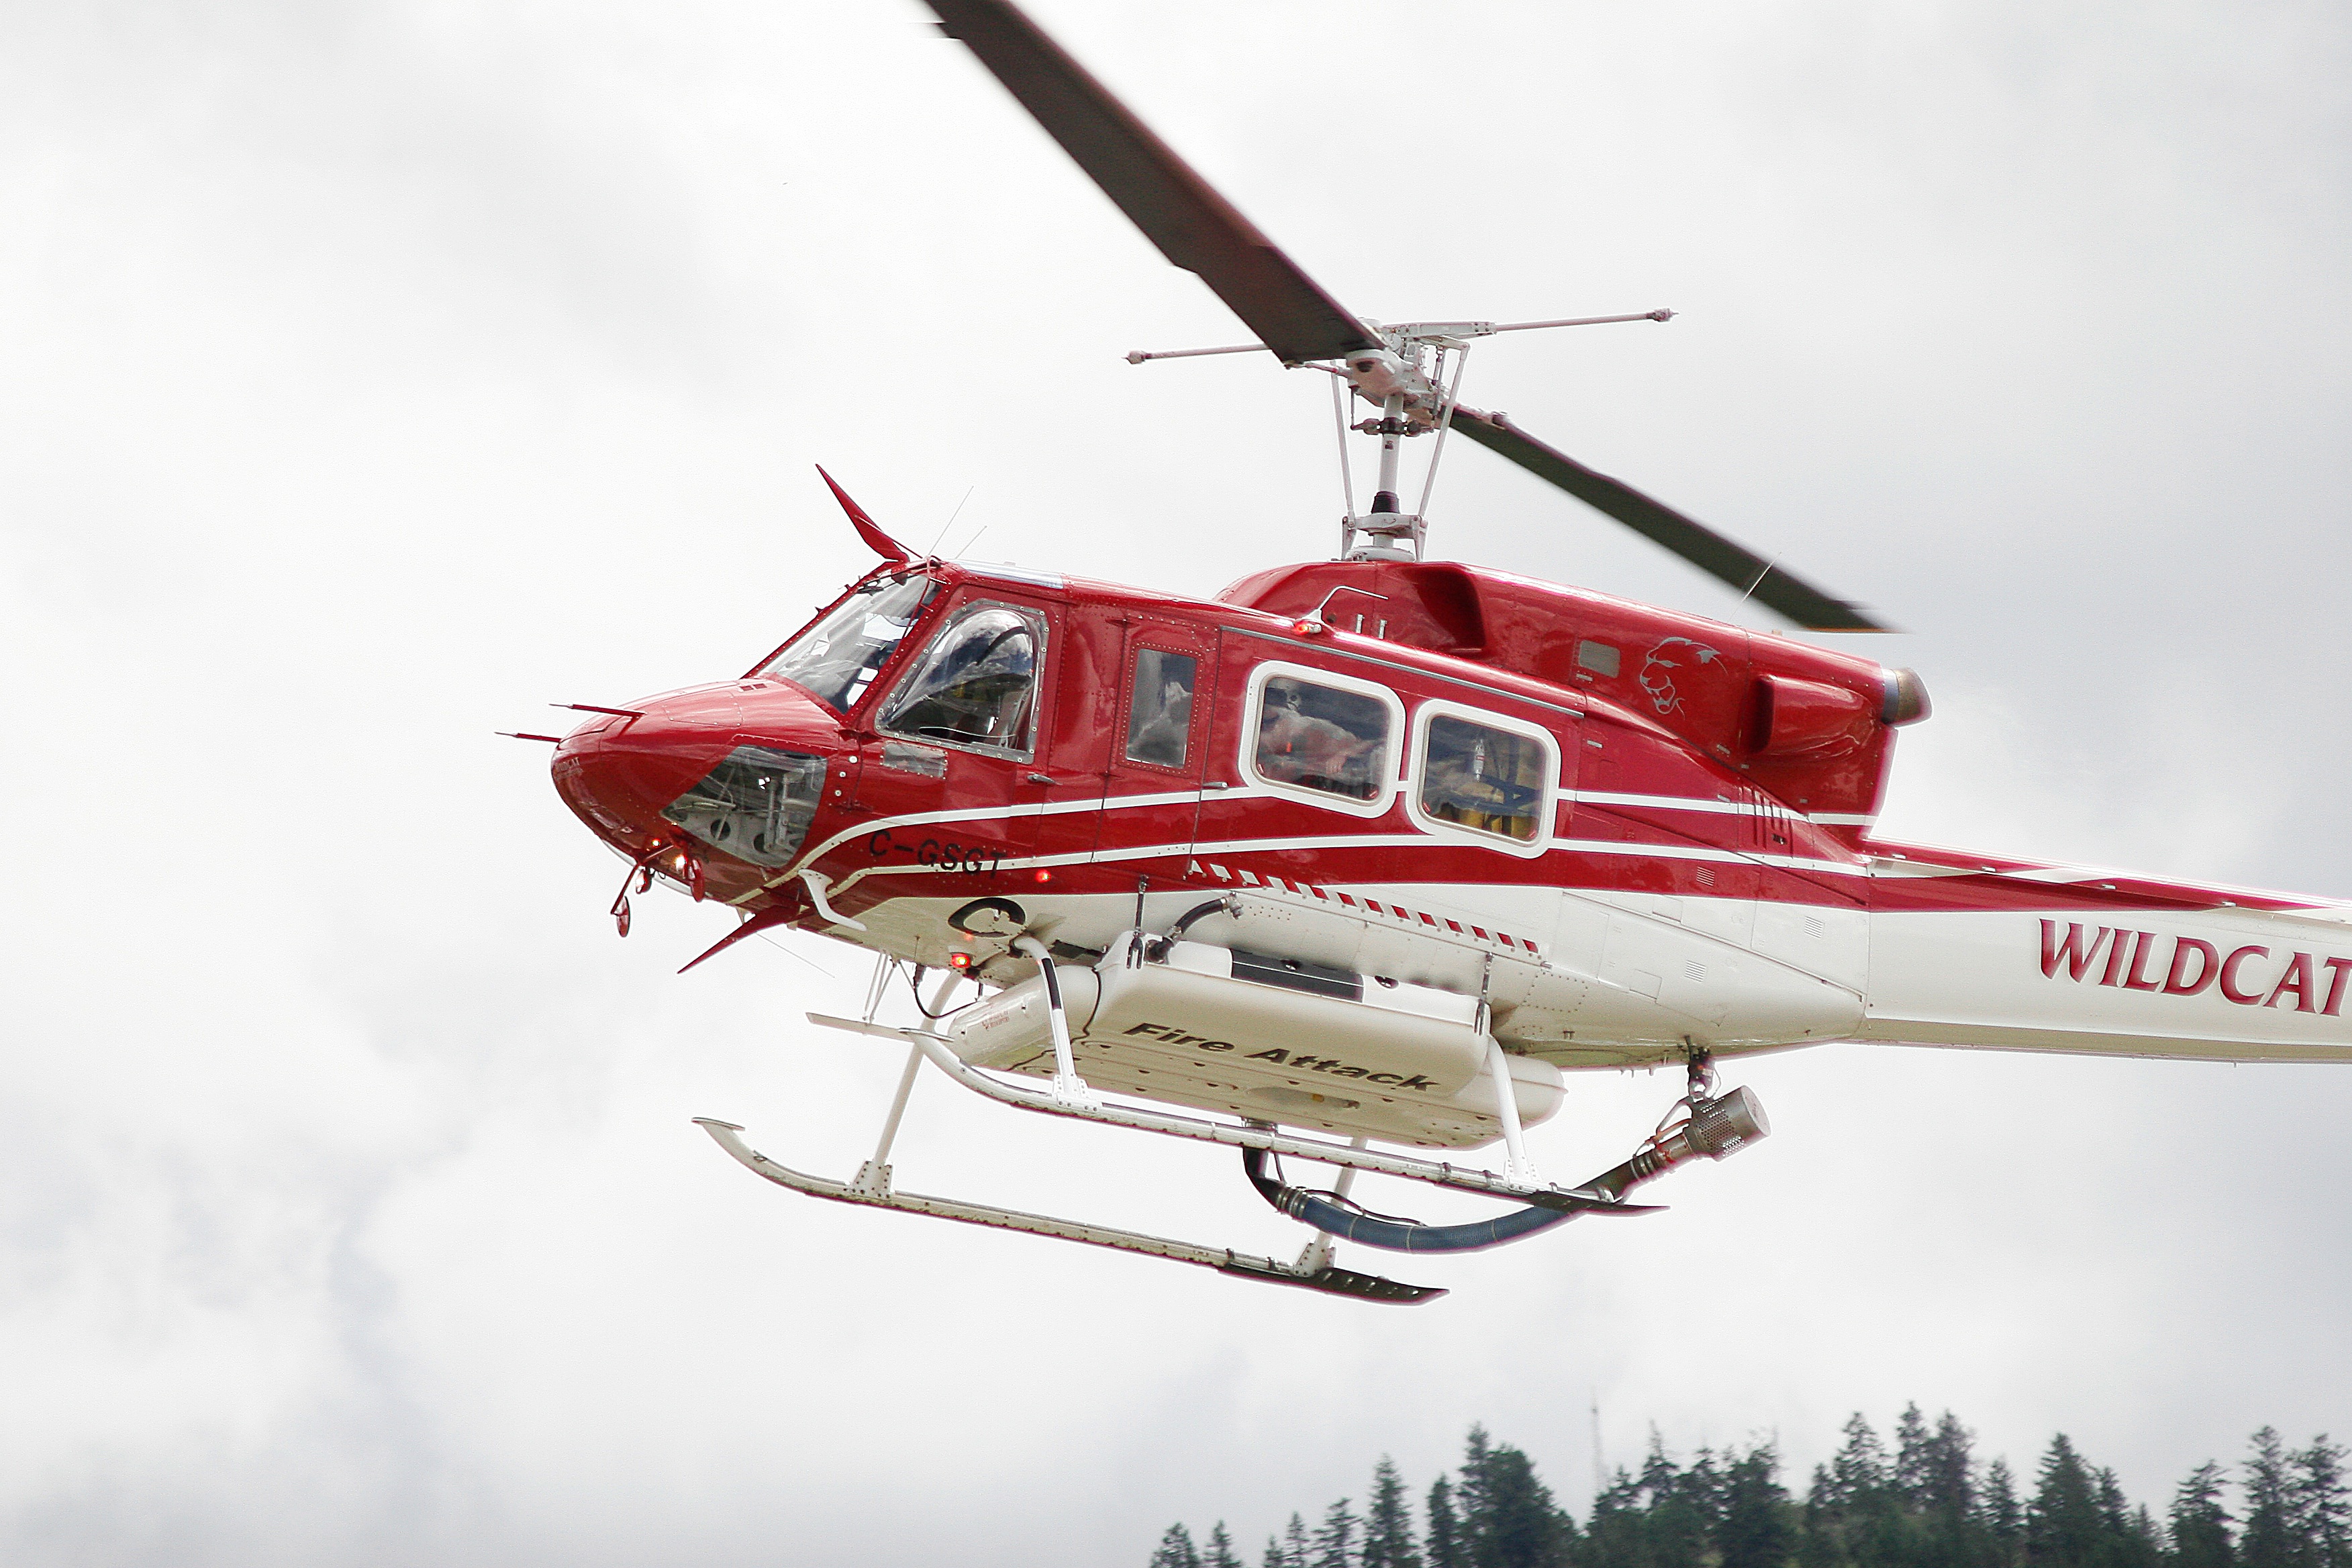
sky, air, flying, fly, aircraft, transport, vehicle, aviation, flight, helicopter, aerial, clouds, hover, rotor, chopper, service, search, emergency, rescue, rotorcraft, rescuers, atmosphere of earth, helicopter rotor, military helicopter, bell uh 1 iroquois, bell 412, radio controlled helicopter, bell 214, bell 206, bell 212